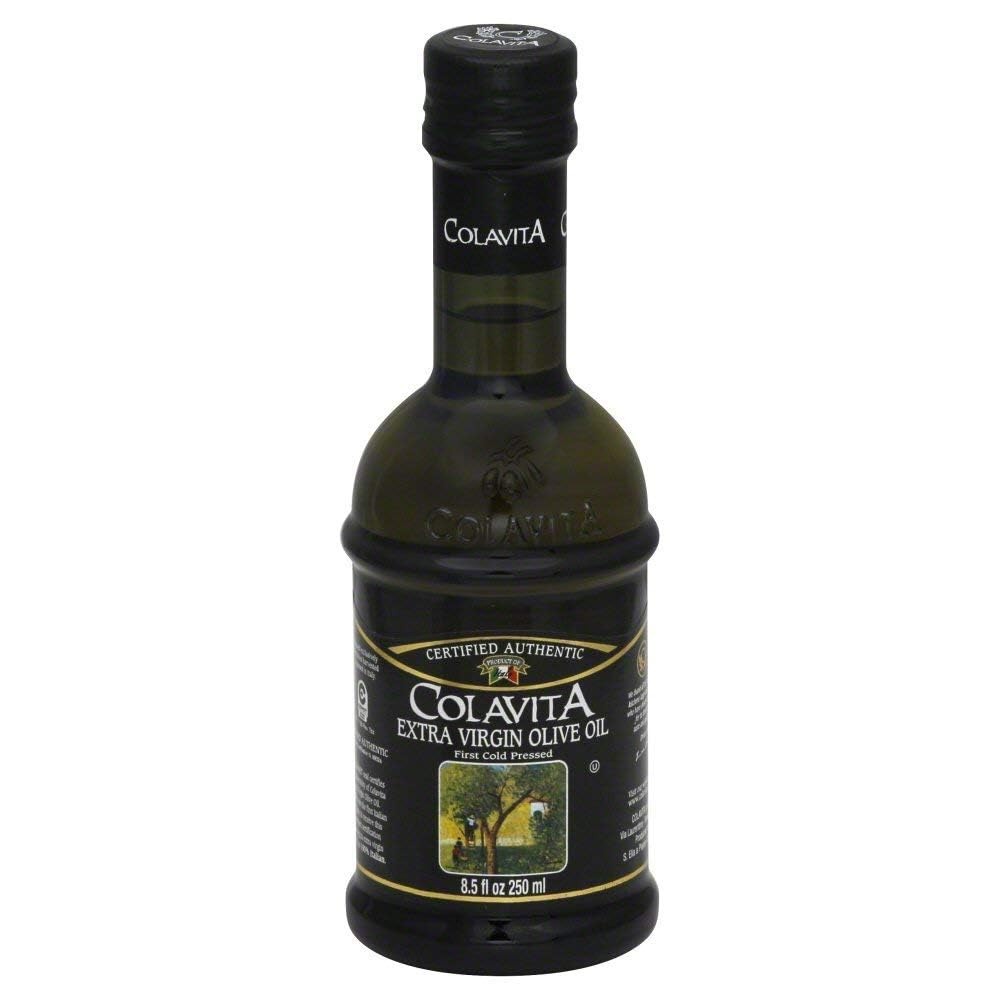
Item Name: Colavita Extra Virgin Olive Oil, 8.5-ounce Bottles (Case of 12)
Product Description: Enjoy Colavita Extra Virgin Olive Oil. America's Best-Selling Italian Extra Virgin Olive Oil. Cold-Pressed From The Best Fruit Of The Olive Tree, It Is The Natural Juice Squeezed From Italian Olives One Day After The Harvest. Unmatched For Freshness And Flavor, Colavita Guarantees Its Product To Be 100% Italian Olive Oil And Properly Labeled. A True Italian. (Note: Description is informational only. Please refer to ingredients label on product prior to use and address any health questions to your Health Professional prior to use.
Value: 102.0
Unit: Fl Oz

Price: 126.83